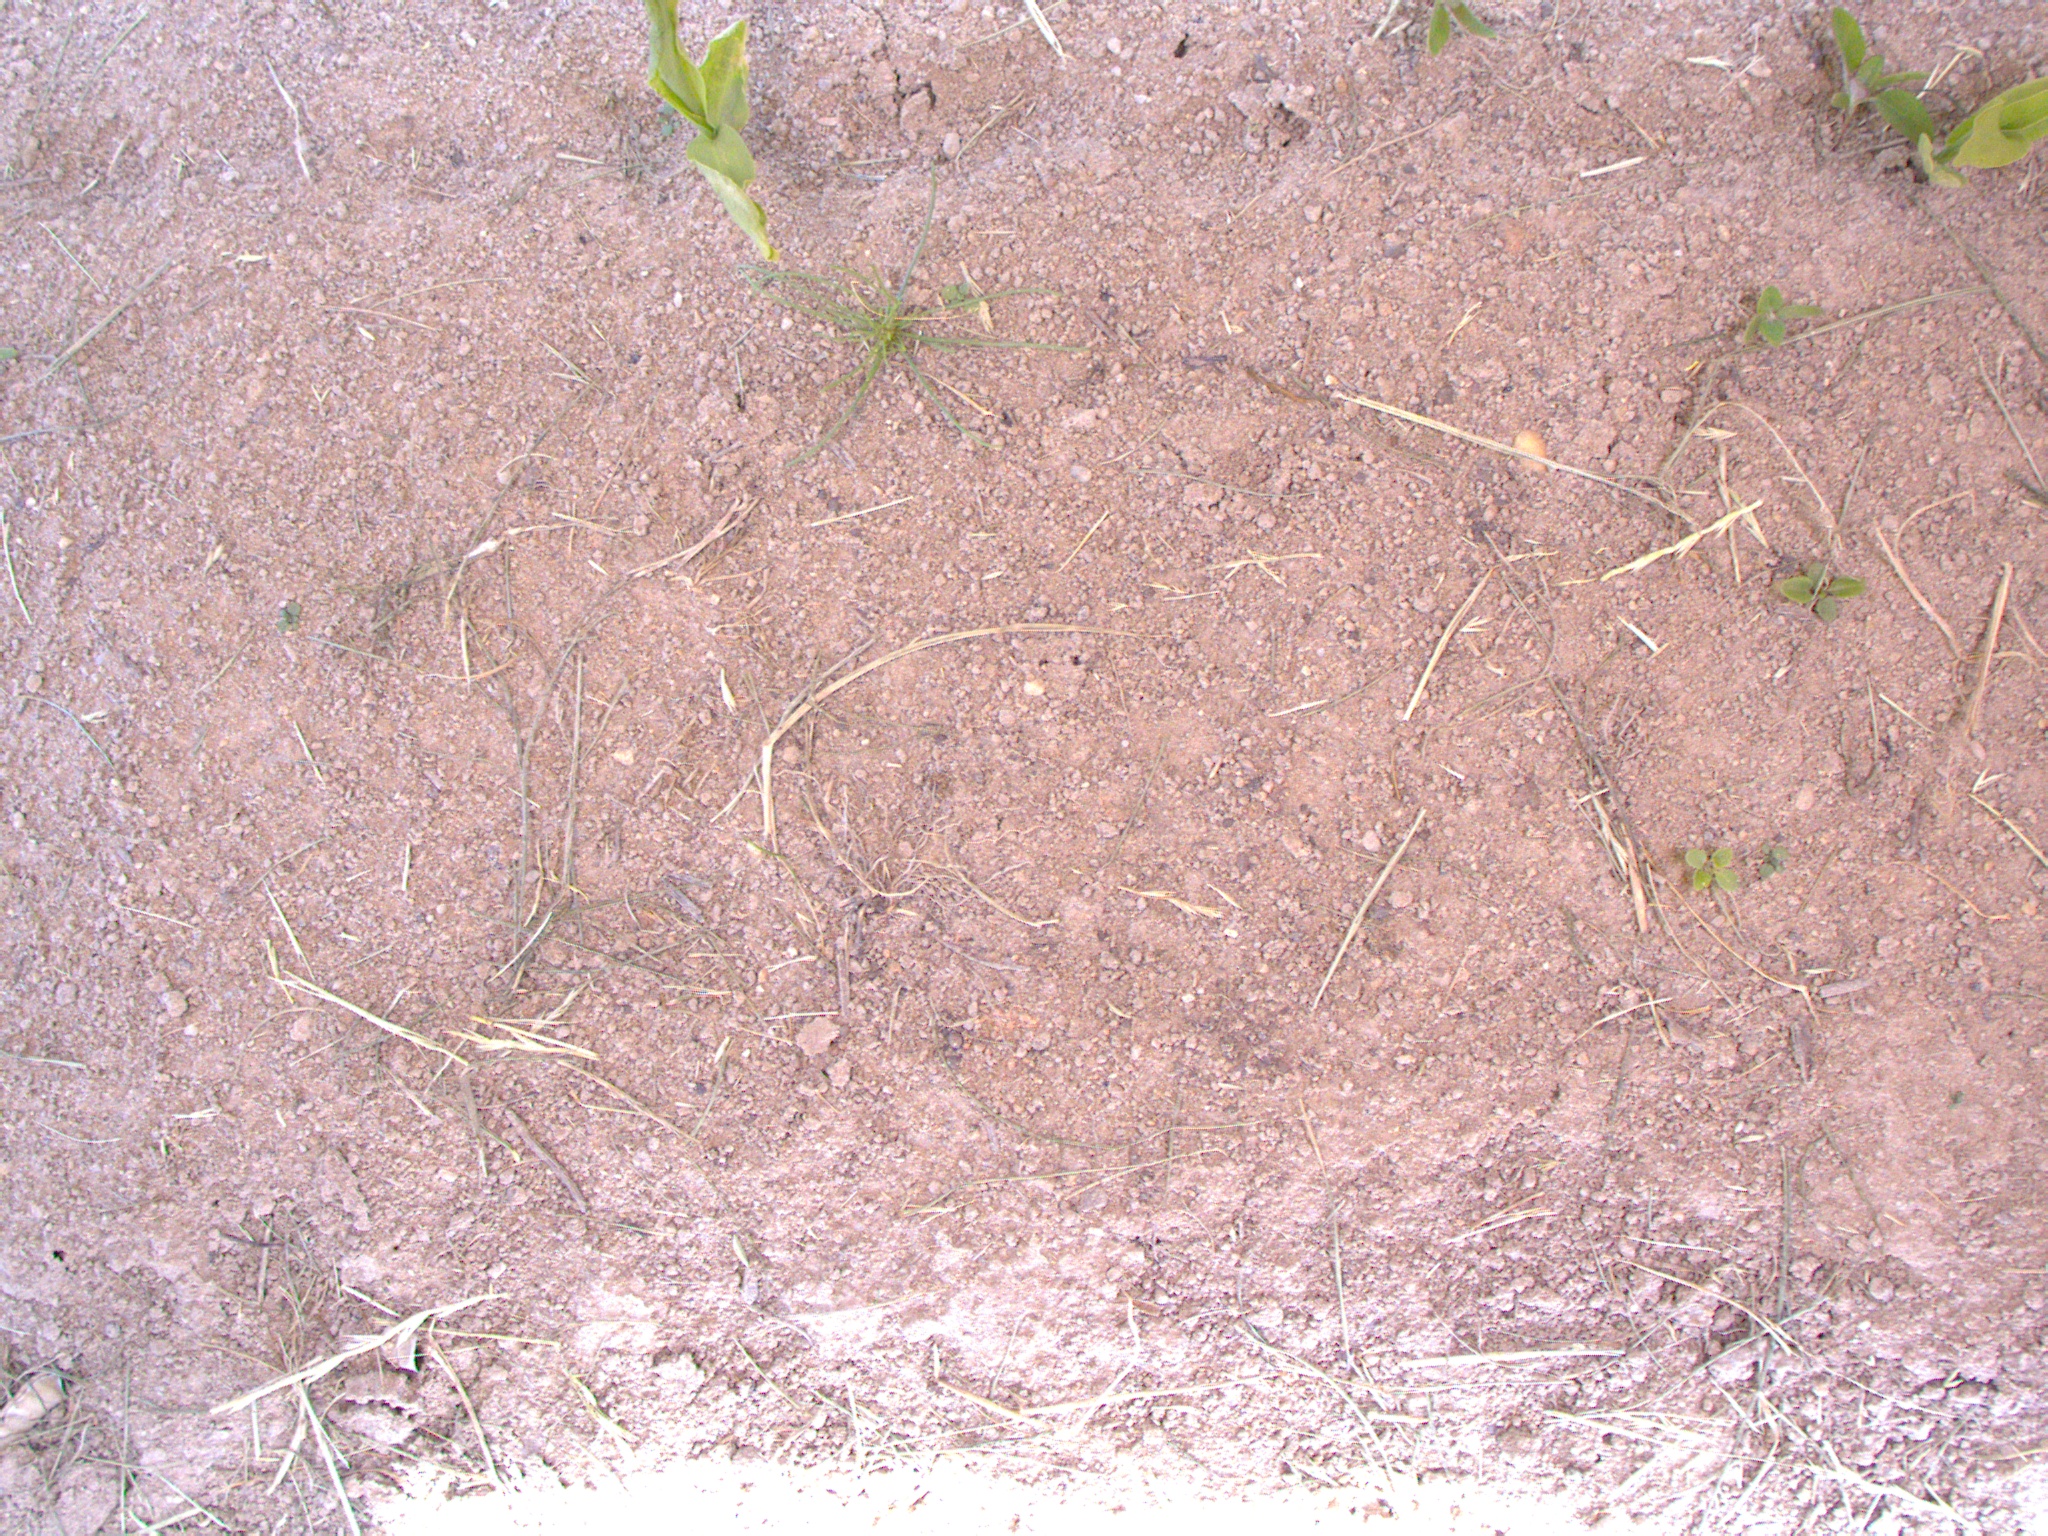
Crop: maize
Objects: maize, maize, stem_maize, stem_maize